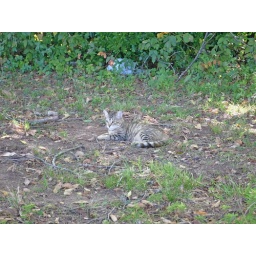
Wild cat by the office